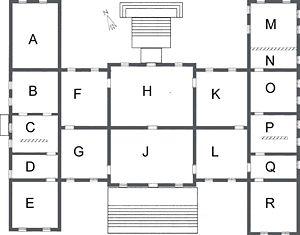
Belton House est un manoir des environs de Grantham, dans le Lincolnshire, au Royaume-Uni, construit entre 1685 et 1688 par Sir John Brownlow. Le bâtiment est entouré de jardins à la française et d'allées menant à des fabriques de jardin, le tout étant ceint d'un grand parc boisé. Belton House est souvent considéré non seulement comme un symbole de raffinement et de perfection en matière d'architecture de la période de la Restauration anglaise, mais aussi comme la première réalisation architecturale de style véritablement anglais construite depuis la période Tudor. Elle est considérée comme un exemple typique de la demeure anglaise de campagne.